Joana Marte

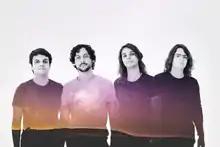
Promotional picture of the "De Outro Lugar" time

Joana Marte is a Brazilian rock band founded in 2015 in Belém, Pará, by vocalist/guitarist Rubens Guilhon and drummer Bruno Azevedo. They consider themselves to be an alternative rock band, but they're also considered a psychedelic and progressive rock act.